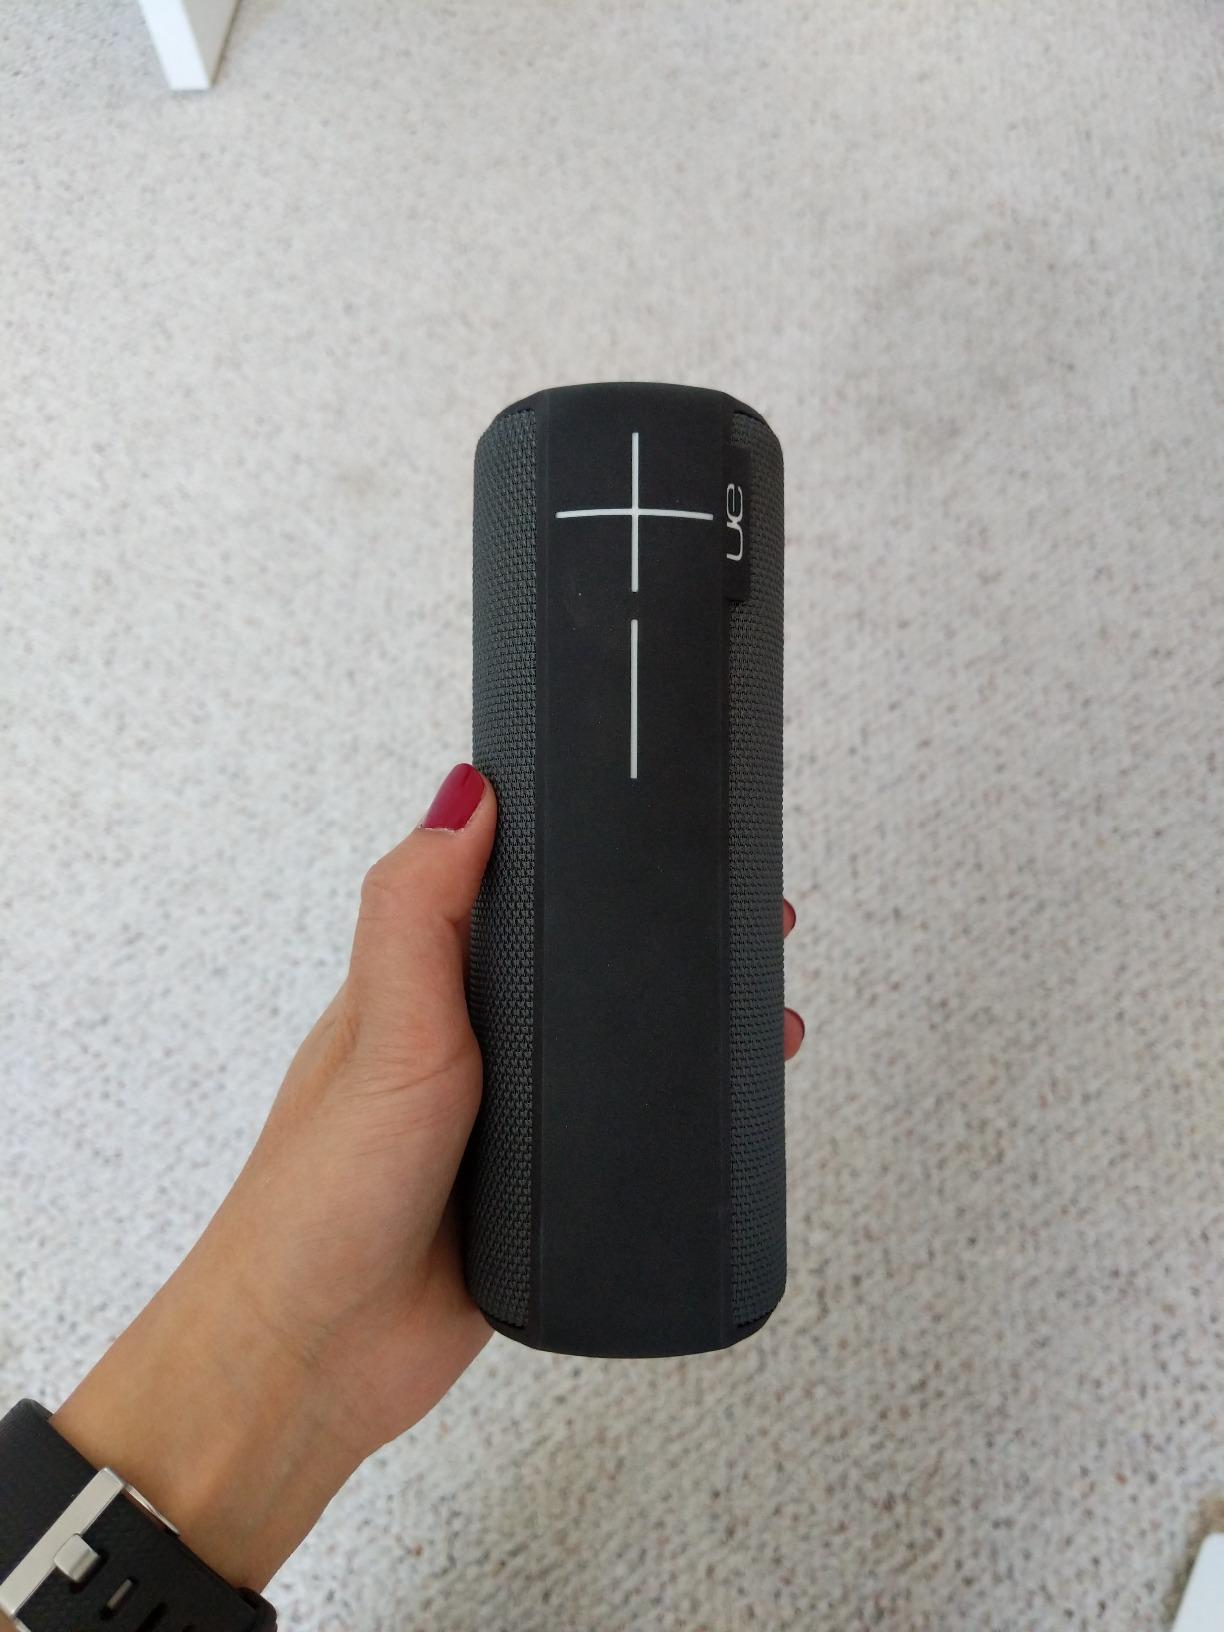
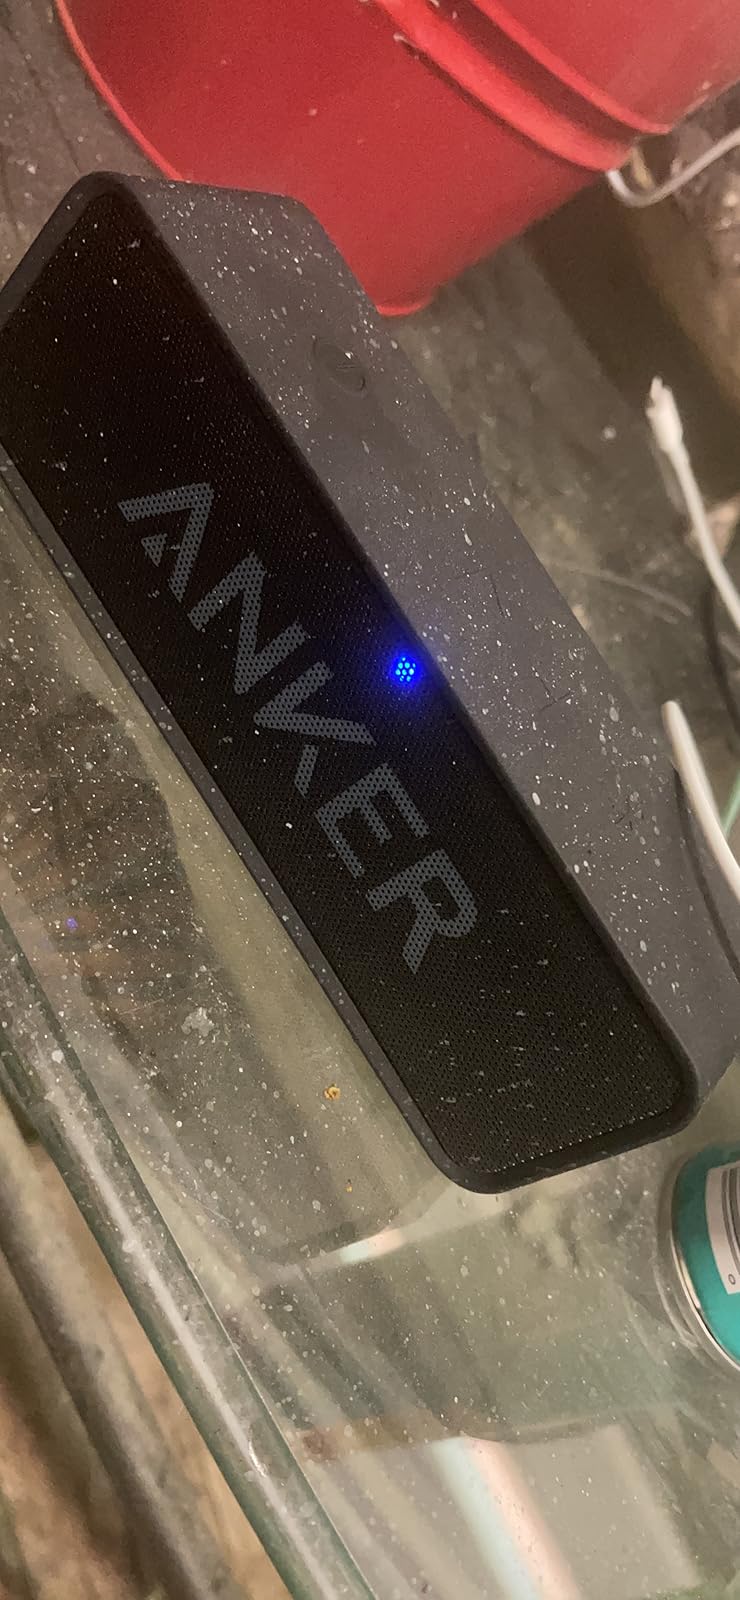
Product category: speaker
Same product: no